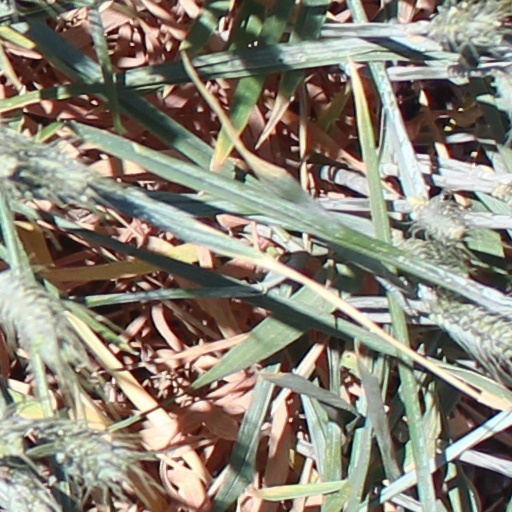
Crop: wheat